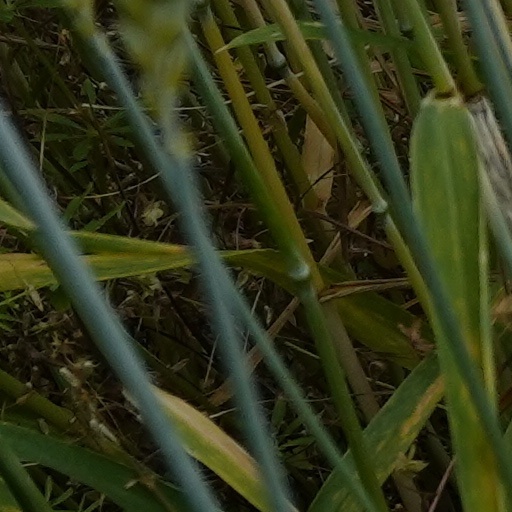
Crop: wheat